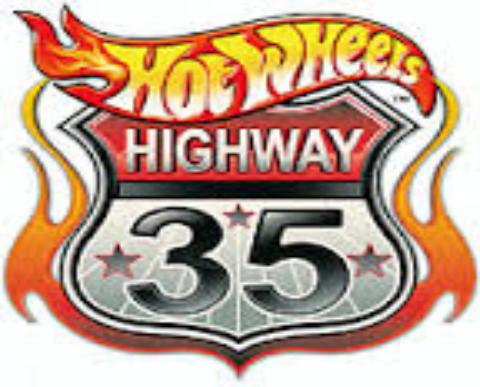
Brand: Hot Wheels
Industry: Leisure